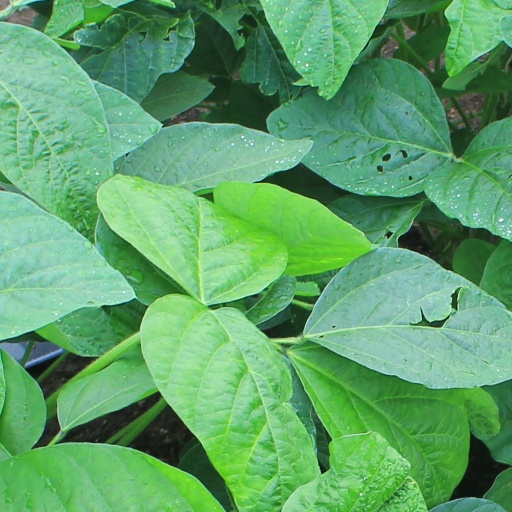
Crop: soybean